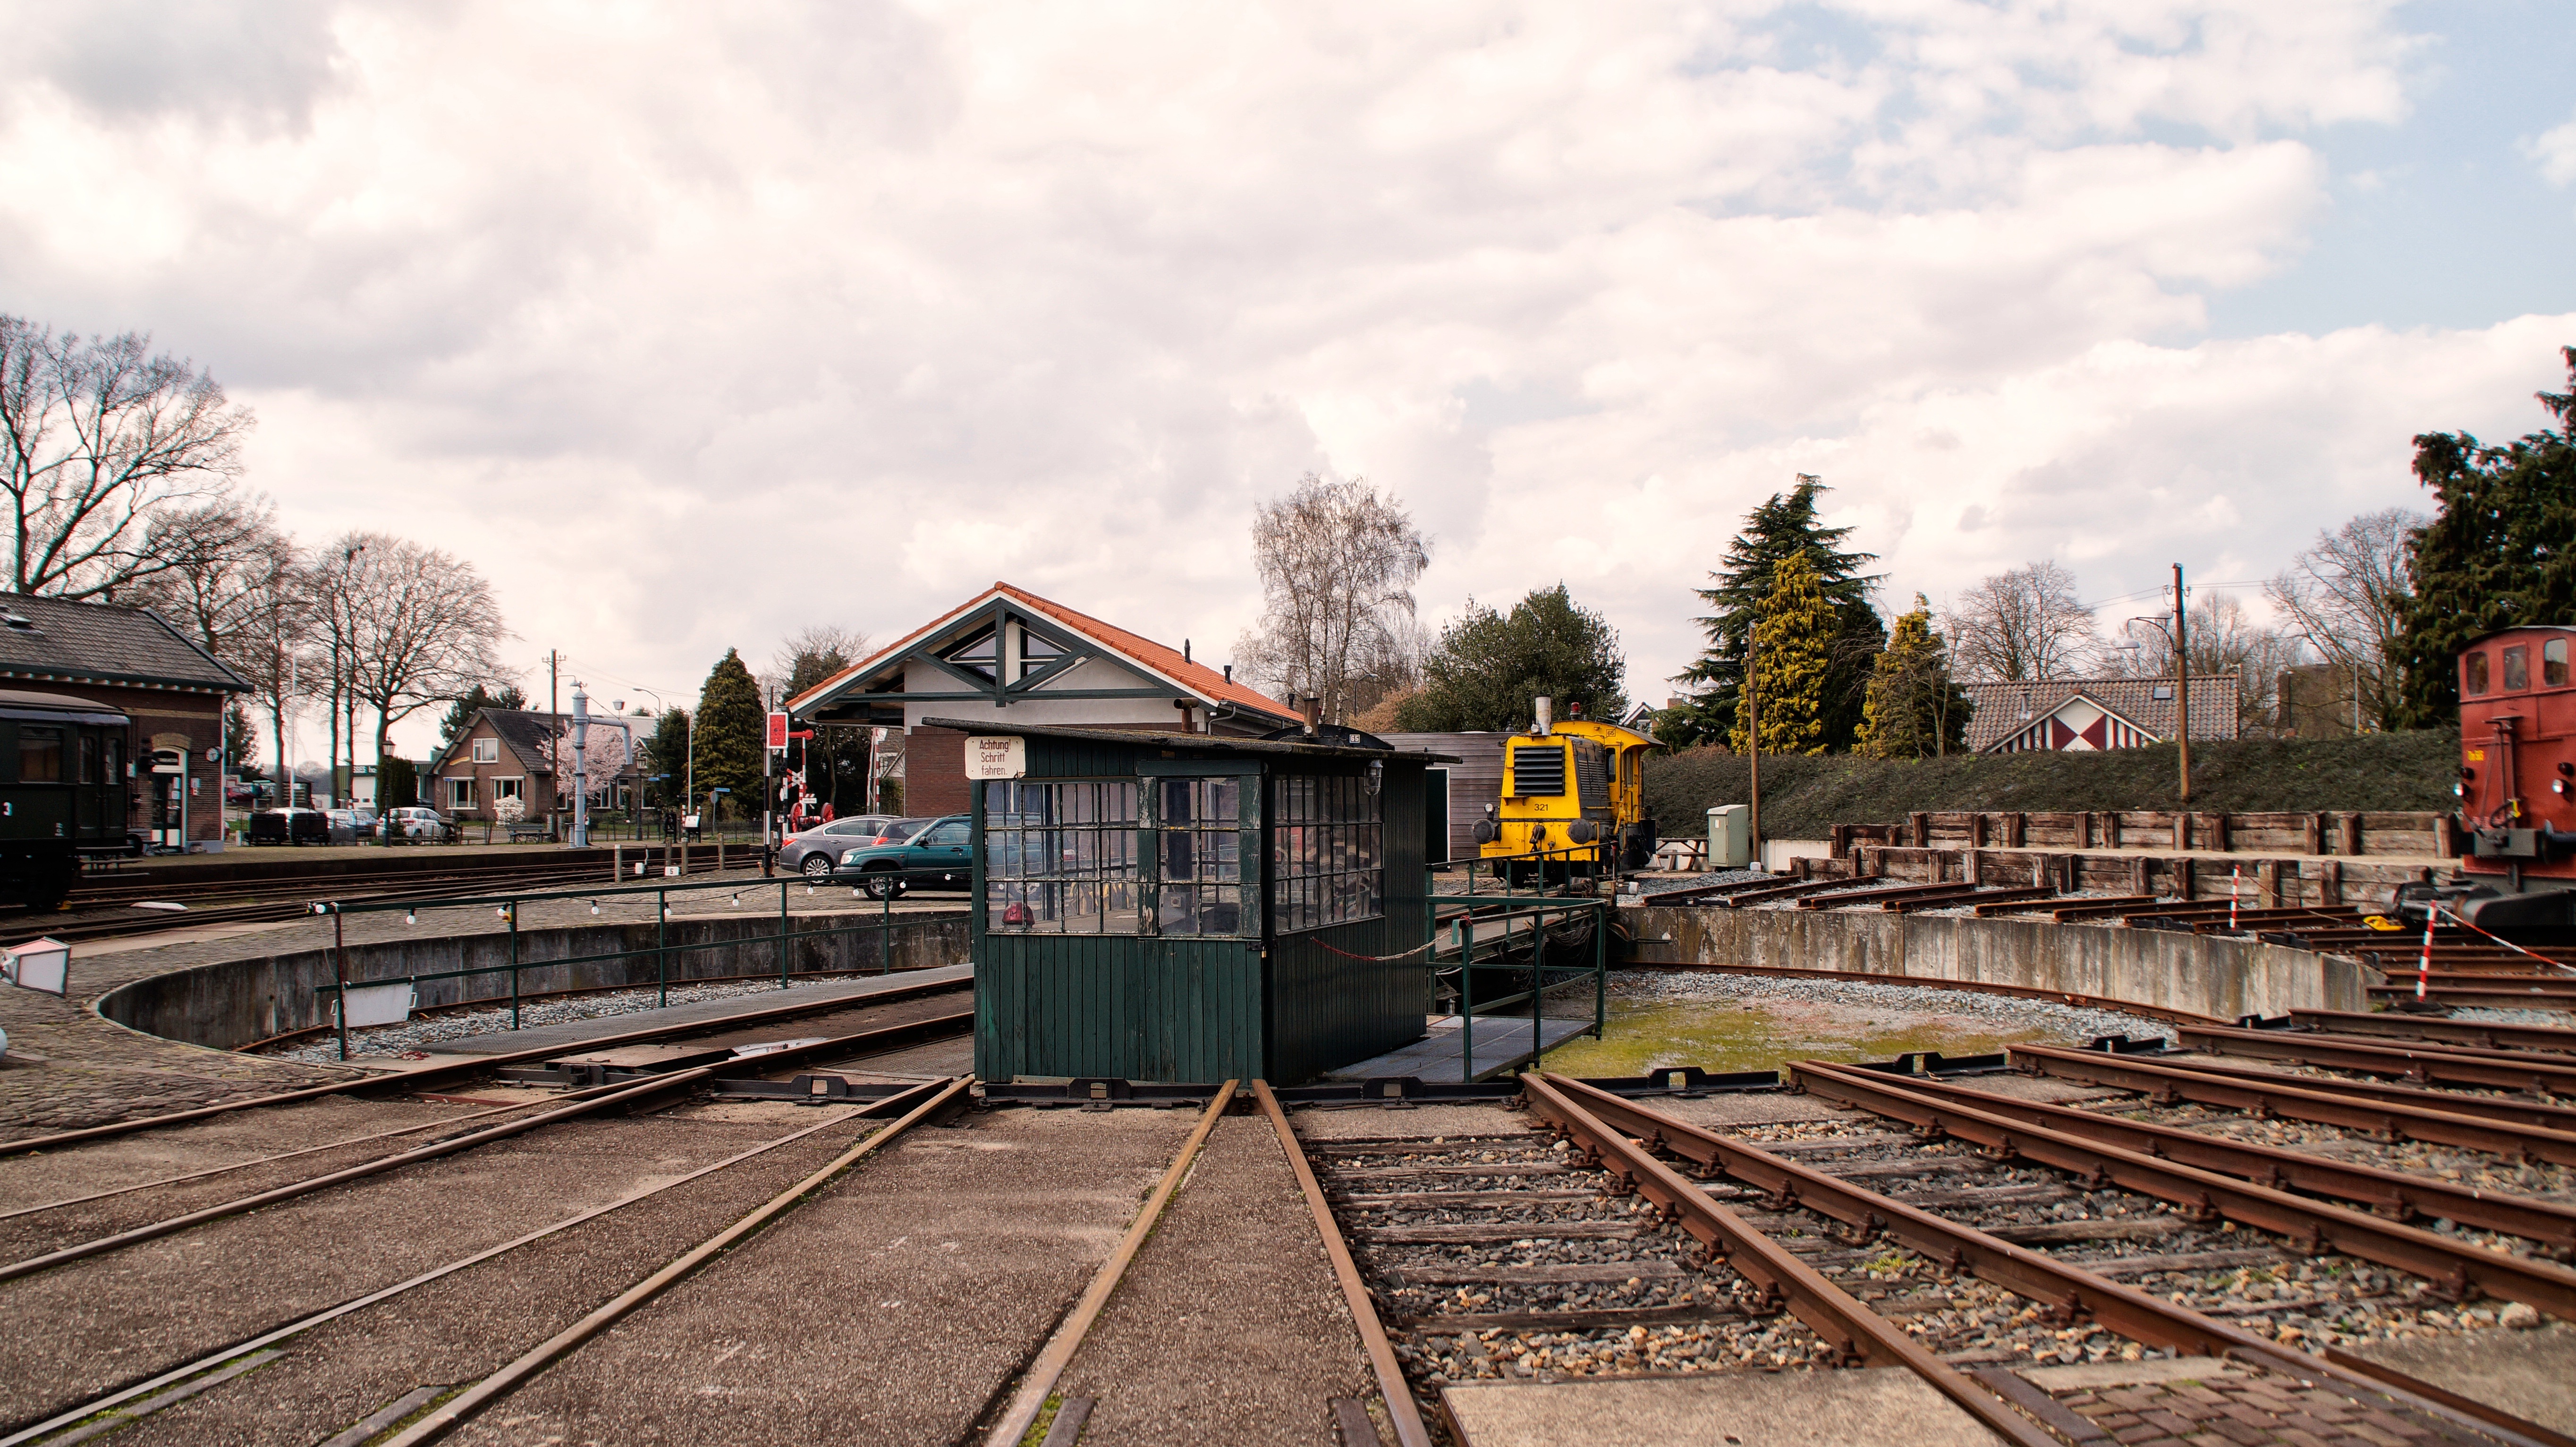
turntable, track, train, transport, vehicle, train station, public transport, locomotive, trains, depot, rail transport, beekbergen, winches, steam trains, residential area, rolling stock